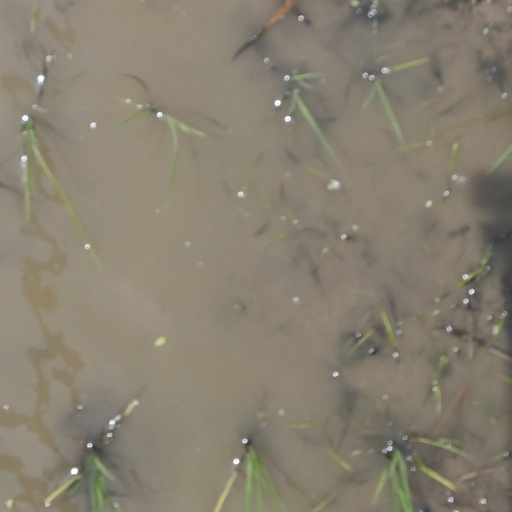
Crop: rice